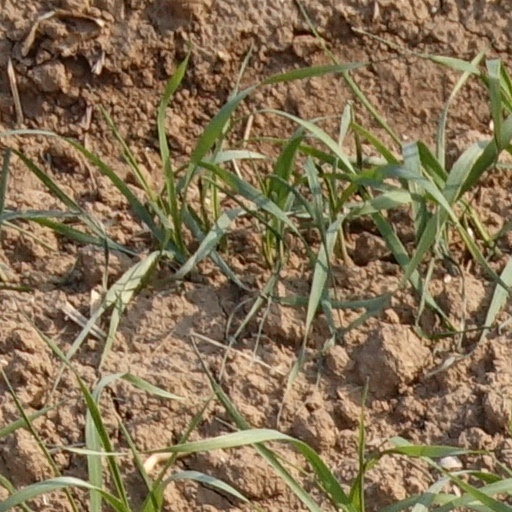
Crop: wheat